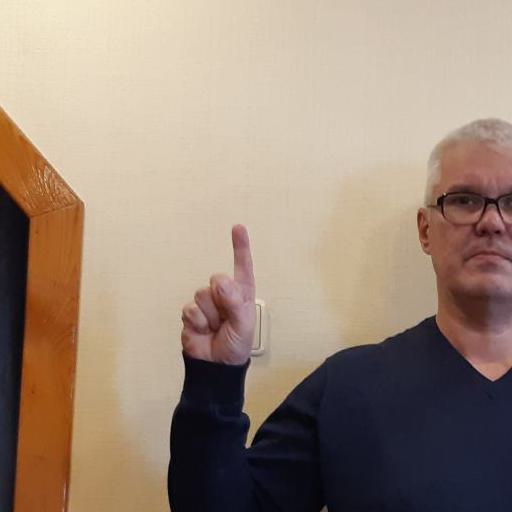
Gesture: one